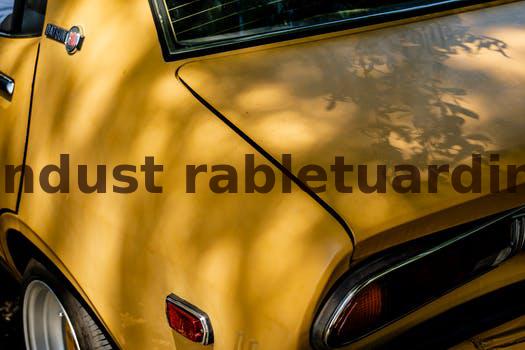
Label: Watermark